Bastille

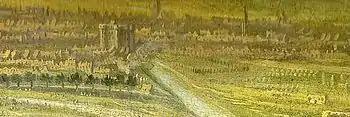
The Bastille and the eastern side of Paris in 1649

During the Second Fronde, between 1650 and 1653, Louis, the Prince of Condé, controlled much of Paris alongside the Parlement, while Broussel, through his son, continued to control the Bastille. In July 1652, the Battle of the Faubourg St Antoine took place just outside the Bastille. Condé had sallied out of Paris to prevent the advance of the royalist forces under the command of Turenne. Condé's forces became trapped against the city walls and the Porte Saint-Antoine, which the Parlement refused to open; he was coming under increasingly heavy fire from the Royalist artillery and the situation looked bleak. In a famous incident, La Grande Mademoiselle, the daughter of Gaston, Duke of Orléans, convinced her father to issue an order for the Parisian forces to act, before she then entered the Bastille and personally ensured that the commander turned the fortress's cannon on Turenne's army, causing significant casualties and enabling Condé's army's safe withdrawal. Later in 1652, Condé was finally forced to surrender Paris to the royalist forces in October, effectively bringing the Fronde to an end: the Bastille returned to royal control.